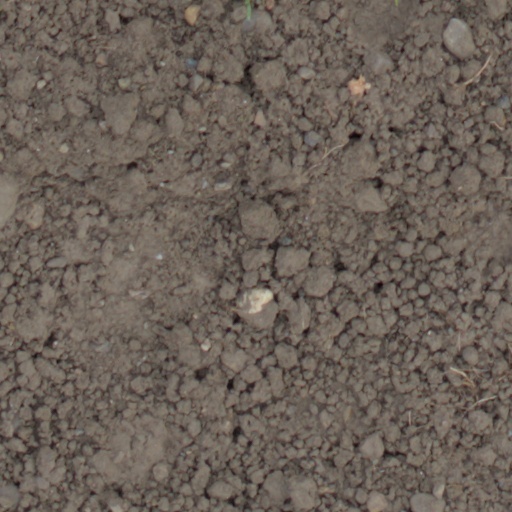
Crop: wheat